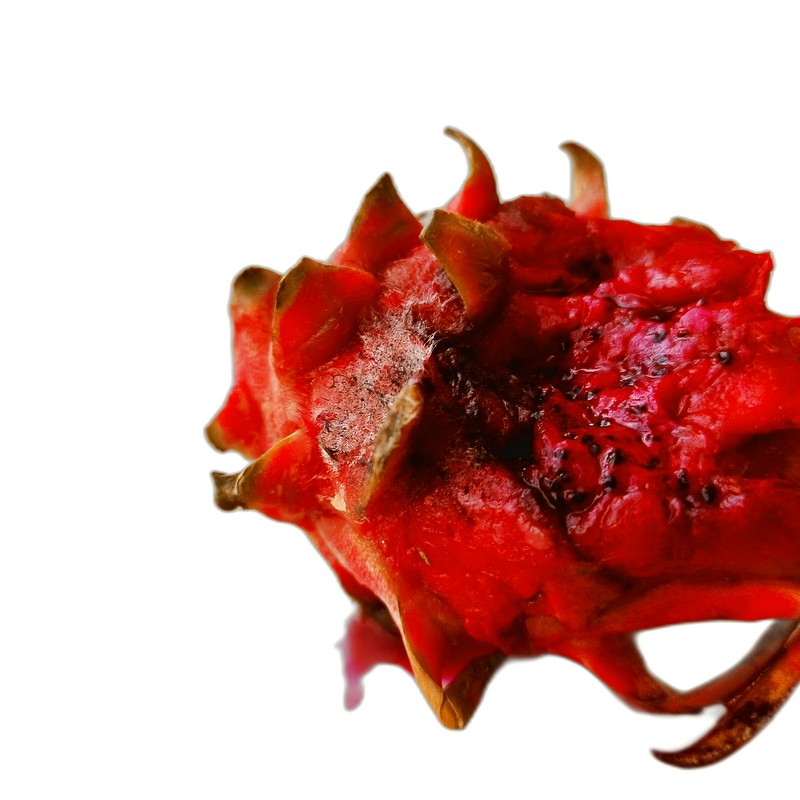
Label: Defect Dragon Fruit